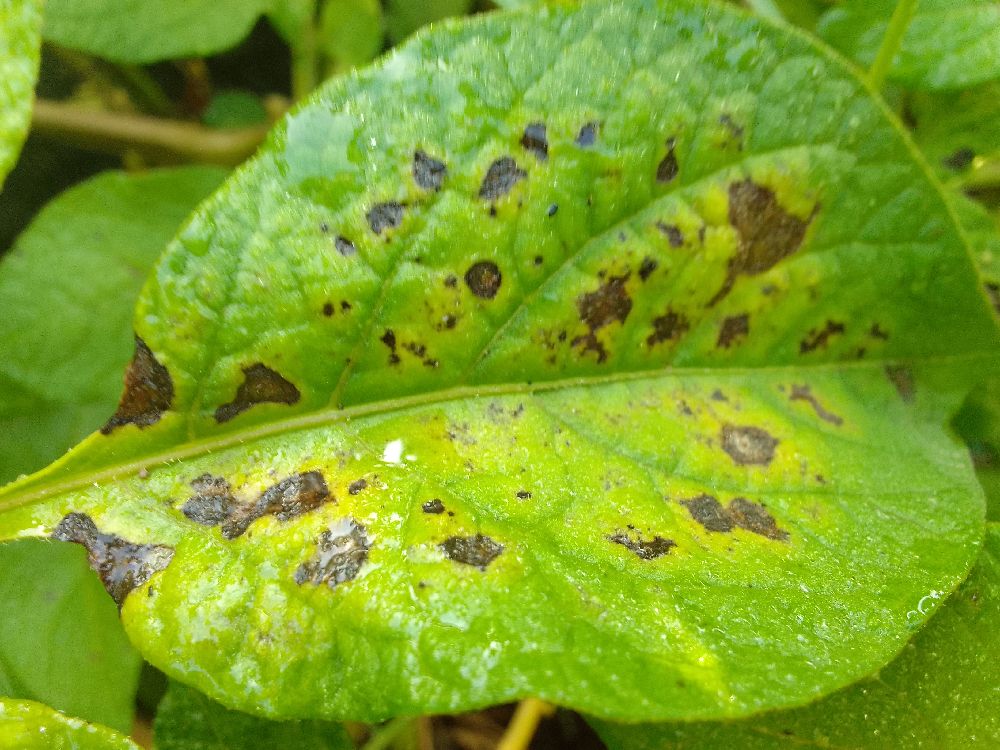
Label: Early blight